2 Horatio Street

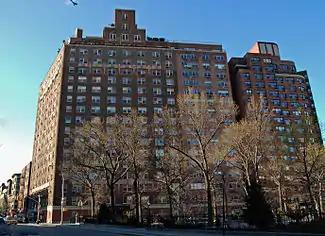
2 Horatio Street (left) and 54 Eighth Avenue (right)

Concerning the two massive apartment buildings which sit next to each other, at 2 Horatio Street and 54 Eighth Avenue (also known as 14 Horatio Street), the latter built in 1959, the New York City Landmarks Preservation Commission commented that "[I]t is not at once evident that they defy their neighbors ... Conspicuous from the park, they might well have been designed in better character with the houses in the surrounding blocks, had some regulatory body been in existence to give expert guidance."